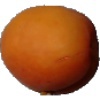
Label: apricot